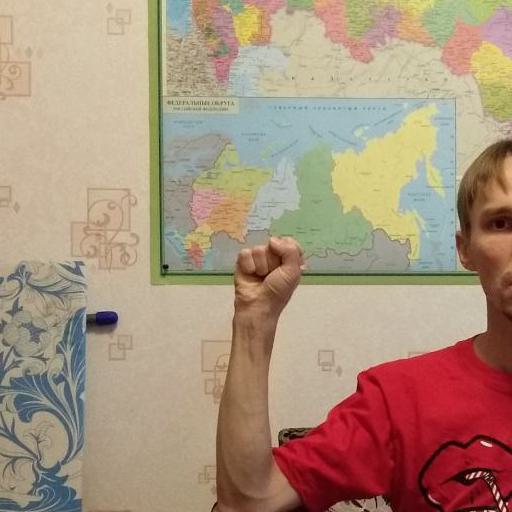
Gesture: fist